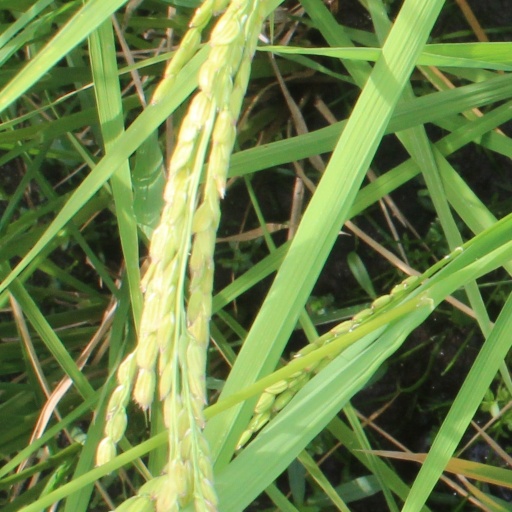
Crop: rice